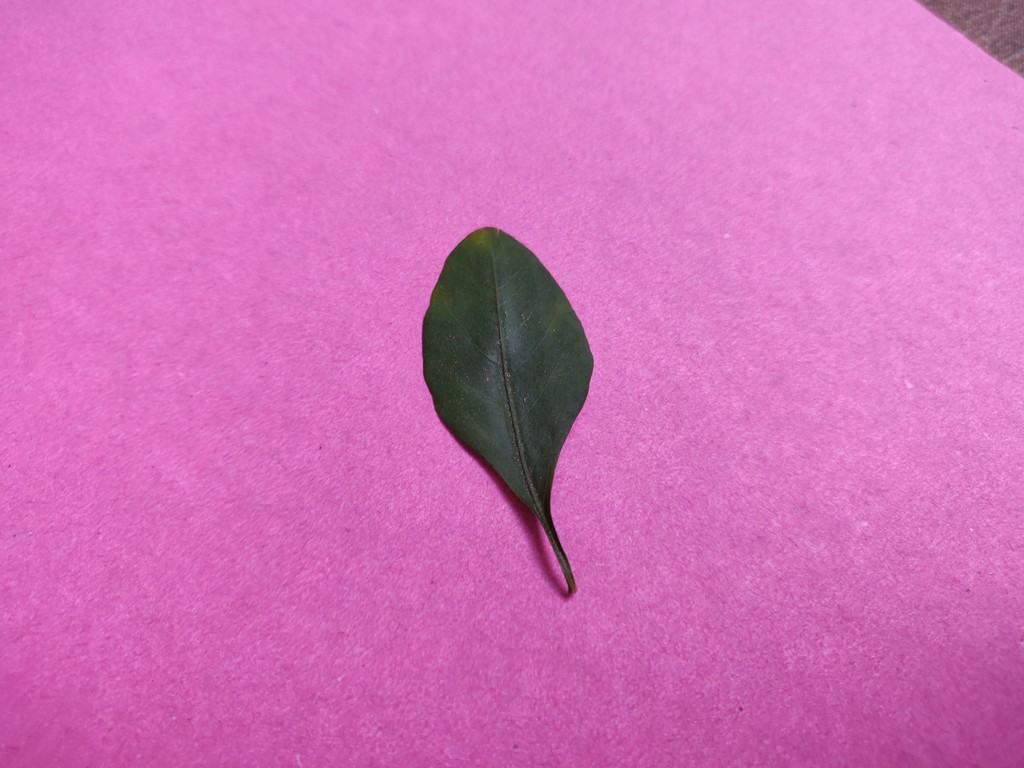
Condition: Unhealthy
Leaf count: single
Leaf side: front